Joseph Beswick

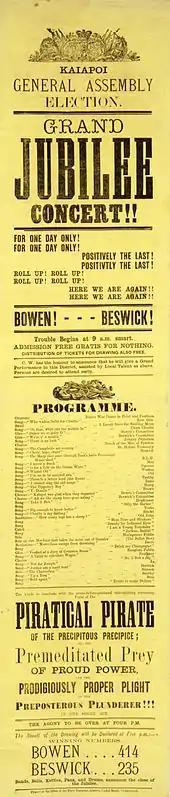
Satirical political poster printed for the Kaiapoi 1875 general election

Joseph Sutton Beswick (1831 – 3 June 1888) was a 19th-century politician and a magistrate in Canterbury, New Zealand. Of entrepreneurial spirit, he was involved with various rural sheep stations and involved in business dealings with John Hall. He and three of his brothers had emigrated to New Zealand from Yorkshire in 1853. Beswick was involved in politics at the local, provincial, and national level. He represented the Kaiapoi electorate for one year in the House of Representatives.